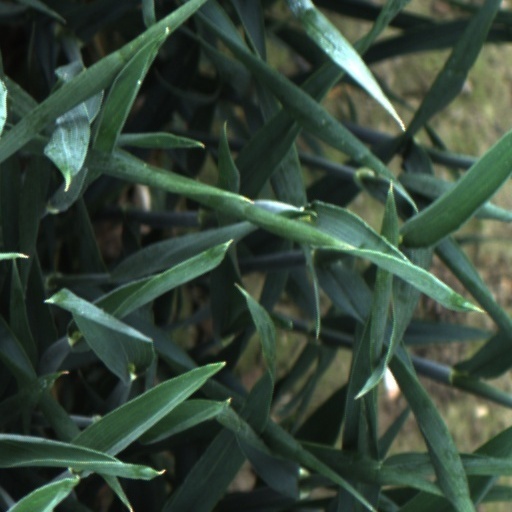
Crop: wheat